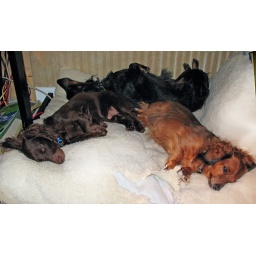
.... the three dogs rest under the table where my personal computer resides.